83rd (County of Dublin) Regiment of Foot

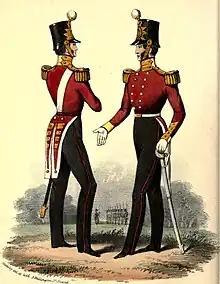
This illustration shows an officer of the 16th Foot circa 1845; the 83rd would have had a visually very similar uniform, with yellow cuffs and facings.

The 2nd Battalion remained on home service until 1809, with garrison postings in England, Jersey, and Ireland. In 1808 it was raised to an establishment of 1000 men, rather than the lower home service establishment of 600, and in early 1809 was ordered to sail for A Coruña, in Spain, for service in the Peninsular War. It was recalled while at sea following the Battle of Corunna, and then sailed successfully for Lisbon, arriving safely in Portugal on 6 April 1809. It was put under the command of Brigadier Alan Cameron, alongside the 1st Battalion of the 9th Foot.